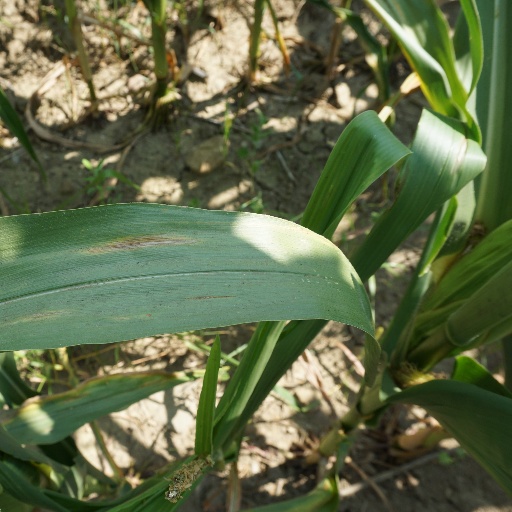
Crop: maize; corn